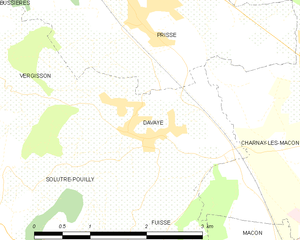
Carte des communes françaises